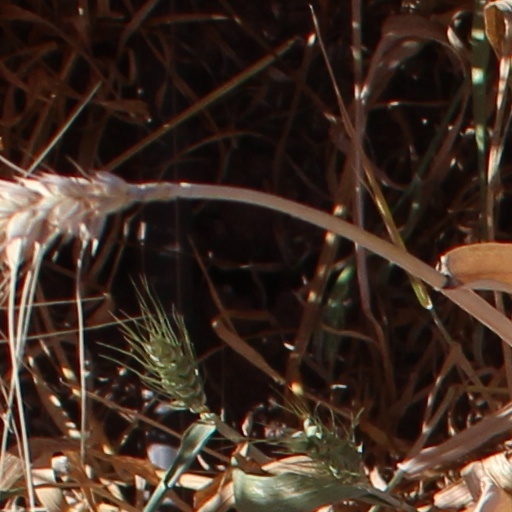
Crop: wheat